Wonky pop

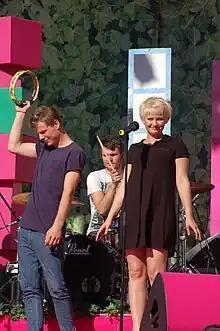
Alphabeat are a wonky pop band.

"Wonky" is a British English word meaning unsteady, shaky, awry, or wrong. The BBC reported that the term "wonky pop" was both coined by and is owned by Mika's manager, while "The Independent" reported the term was coined by Peter Robinson, founder of the blog Popjustice.